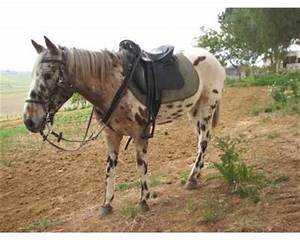
Label: horse